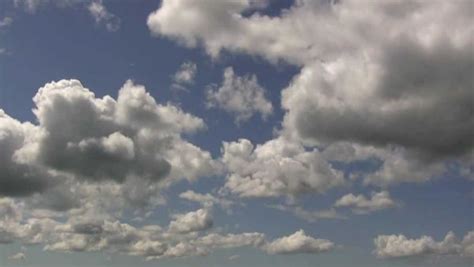
Weather: cloudy or overcast